Legality of polygamy in the United States

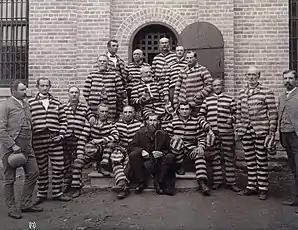
Polygamists, including George Q. Cannon, imprisoned under the Edmunds–Tucker Act, at the Utah Penitentiary in 1889.

The Edmunds–Tucker Act of 1887 allowed the disincorporation of the LDS Church and the seizure of church property; it also further extended the punishments of the Edmunds Act. Those convicted of practicing polygamy would be subject to a fine. Under the Edmunds-Tucker Act, around 1300 men were imprisoned for practicing polygamy.